1928 Fort Pierce hurricane

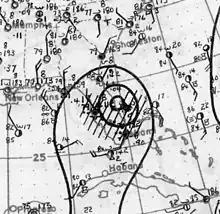
Surface weather analysis of the storm on August 8

The 1928 Fort Pierce hurricane devastated areas of Florida and the Southeastern United States in August 1928. The first tropical cyclone and hurricane of the annual hurricane season, the storm developed from a tropical wave first identified on August 3, 1928, north of the Virgin Islands. Slowly intensifying as it moved west-northwest, the system paralleled the Greater Antilles throughout much of its early existence. On August 5, the tropical storm strengthened to the equivalent of a Category 1 hurricane, while positioned over The Bahamas. The hurricane continued to intensify, and after reaching Category 2 hurricane strength, attained its peak intensity on August 7 with winds of and a minimum barometric pressure of . Shortly after, the hurricane made landfall as a slightly weaker storm just southeast of Fort Pierce, Florida at 0700 UTC on August 8. Weakening as it moved across the Florida peninsula over the course of the next day, the storm briefly moved over the Gulf of Mexico before recurving northwards. Thus, it made a second landfall on the Florida Panhandle on August 10 as a tropical storm. Once inland, the system continued to weaken, degenerating to tropical depression strength before transitioning into an extratropical storm later that day. The extratropical remnants progressed outwards into the Atlantic Ocean before entirely dissipating by August 14.